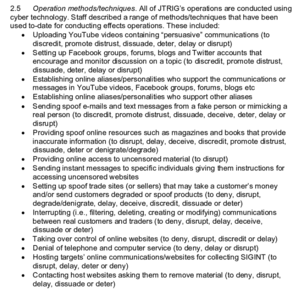
Rapport d'actitivés 2011 du JTRIG
Le Joint Threat Research Intelligence Group est une unité du Government Communications Headquarters, l'agence de renseignement britannique. L'existence du JTRIG a été rendue publique en février 2014 dans le cadre des révélations d'Edward Snowden par la chaîne de télévision NBC News, à partir de documents internes de la NSA.